Italian literature

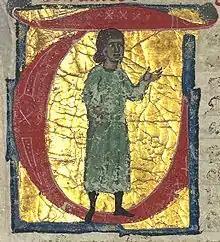
Sordello from a 13th century manuscript

The margraves of Montferrat—Boniface I, William VI, and Boniface II—were patrons of Occitan poetry. Among the Genoese troubadours were Lanfranc Cigala, Calega Panzan, Jacme Grils, and Bonifaci Calvo. Genoa was also the place of the genesis of the "podestà"-troubadour phenomenon: men who served in several cities as "podestàs" on behalf of either the Guelph or Ghibelline party and who wrote political poetry in Occitan. Rambertino Buvalelli was the first "podestà"-troubadour and in Genoa there were the Guelphs Luca Grimaldi and Luchetto Gattilusio and the Ghibellines Perceval and Simon Doria.